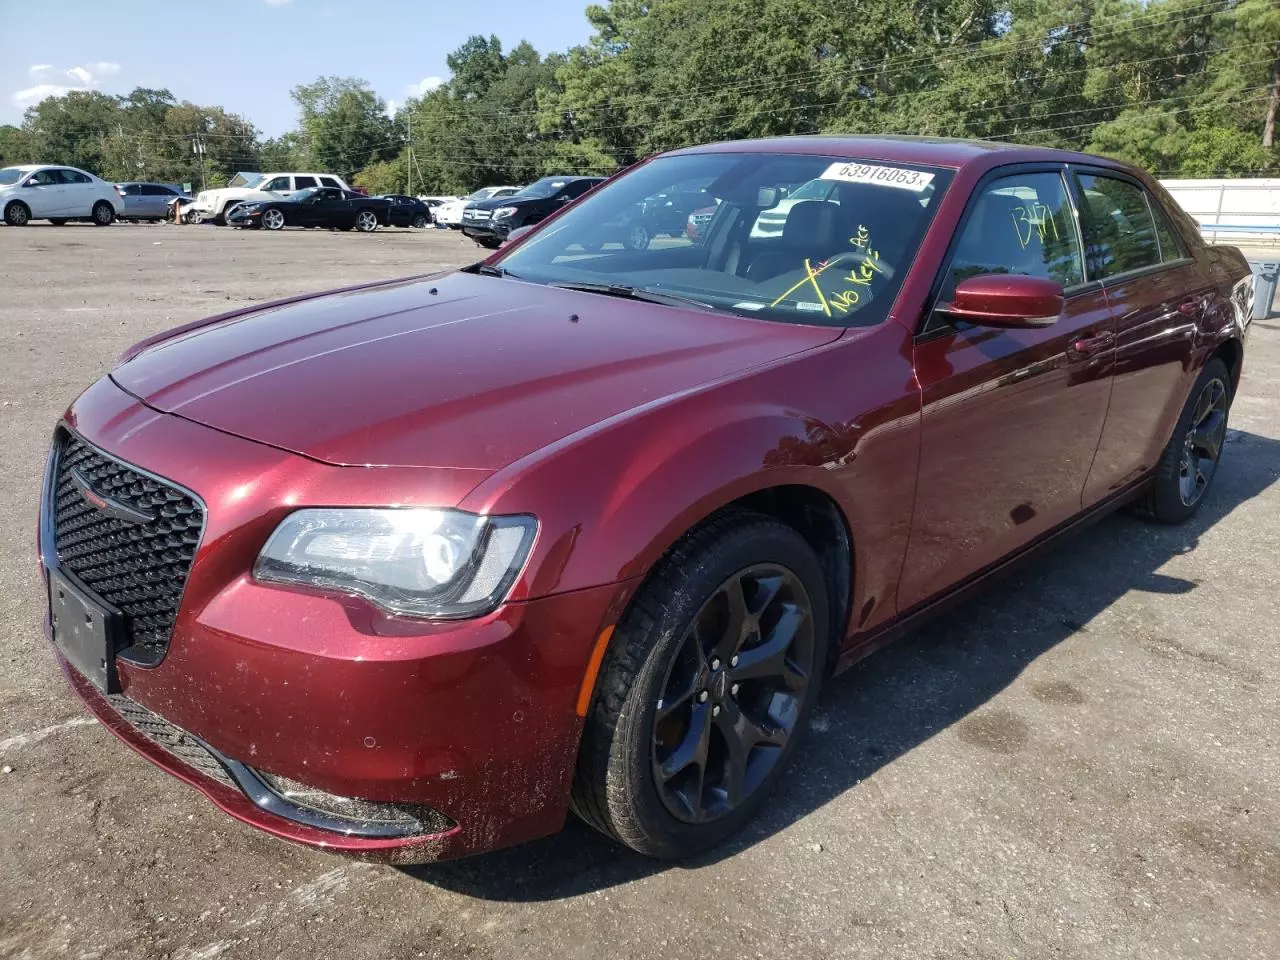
Aucun dommage détecté.
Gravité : aucun